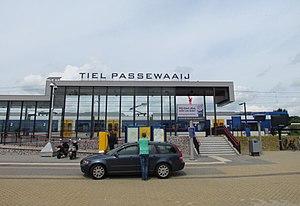
La gare de Tiel-Passewaaij est une gare néerlandaise située à Tiel, dans la province de Gueldre.